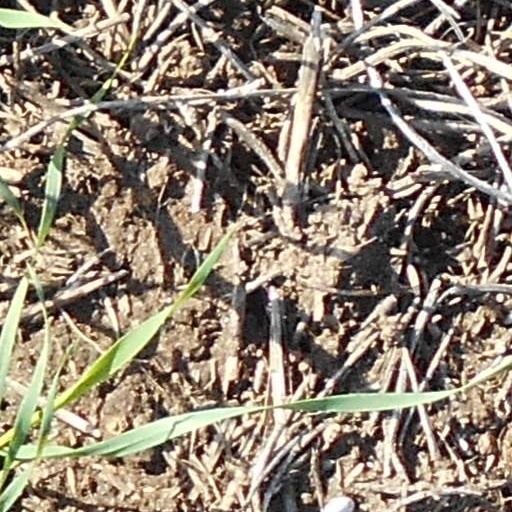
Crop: wheat